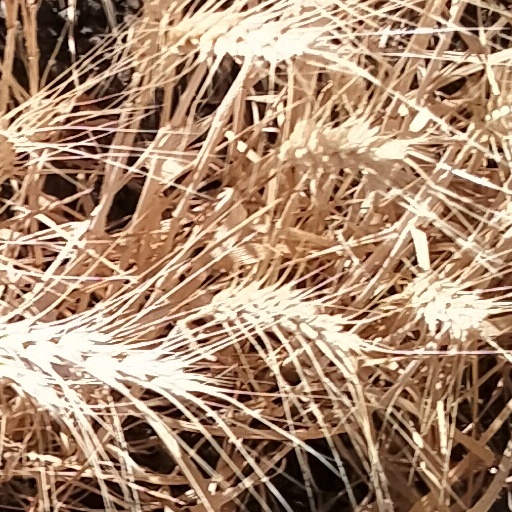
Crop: wheat